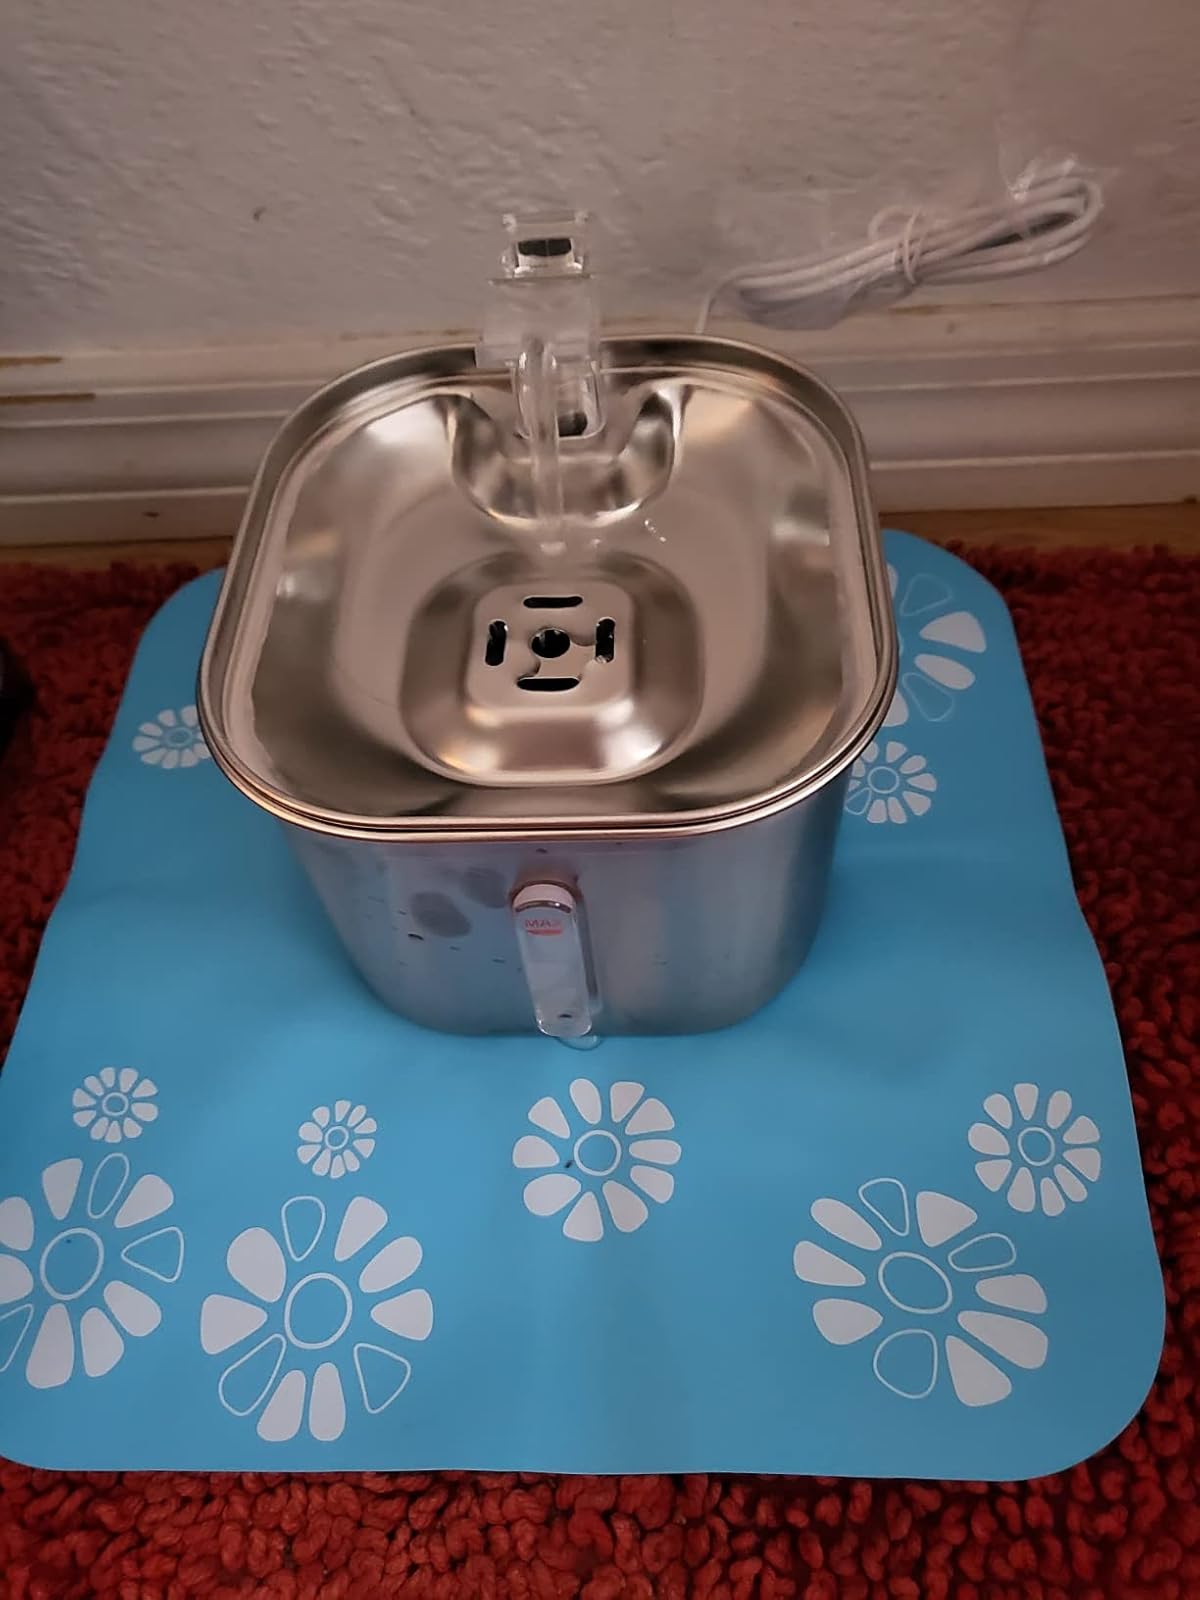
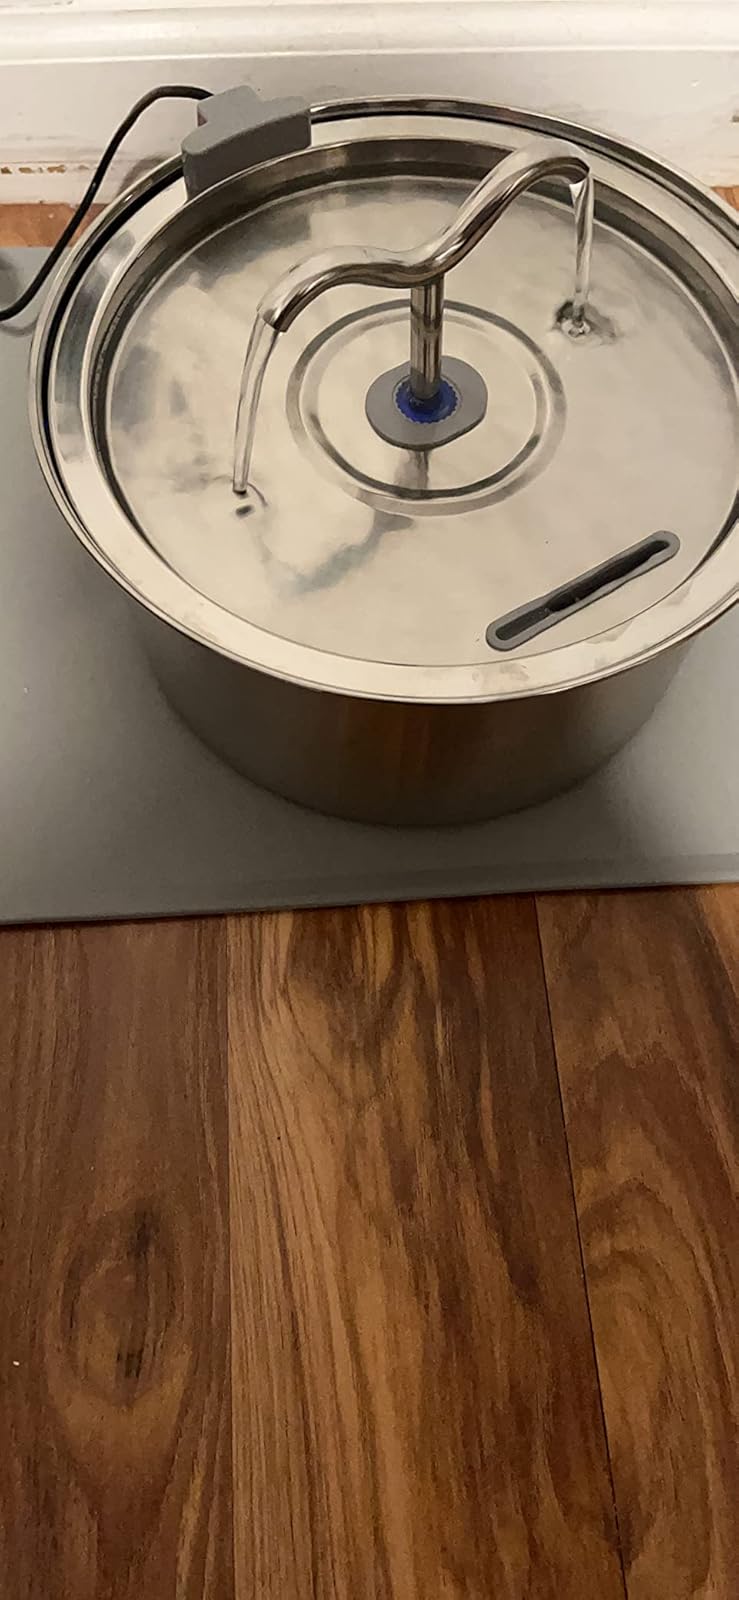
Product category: items_bowl
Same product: no